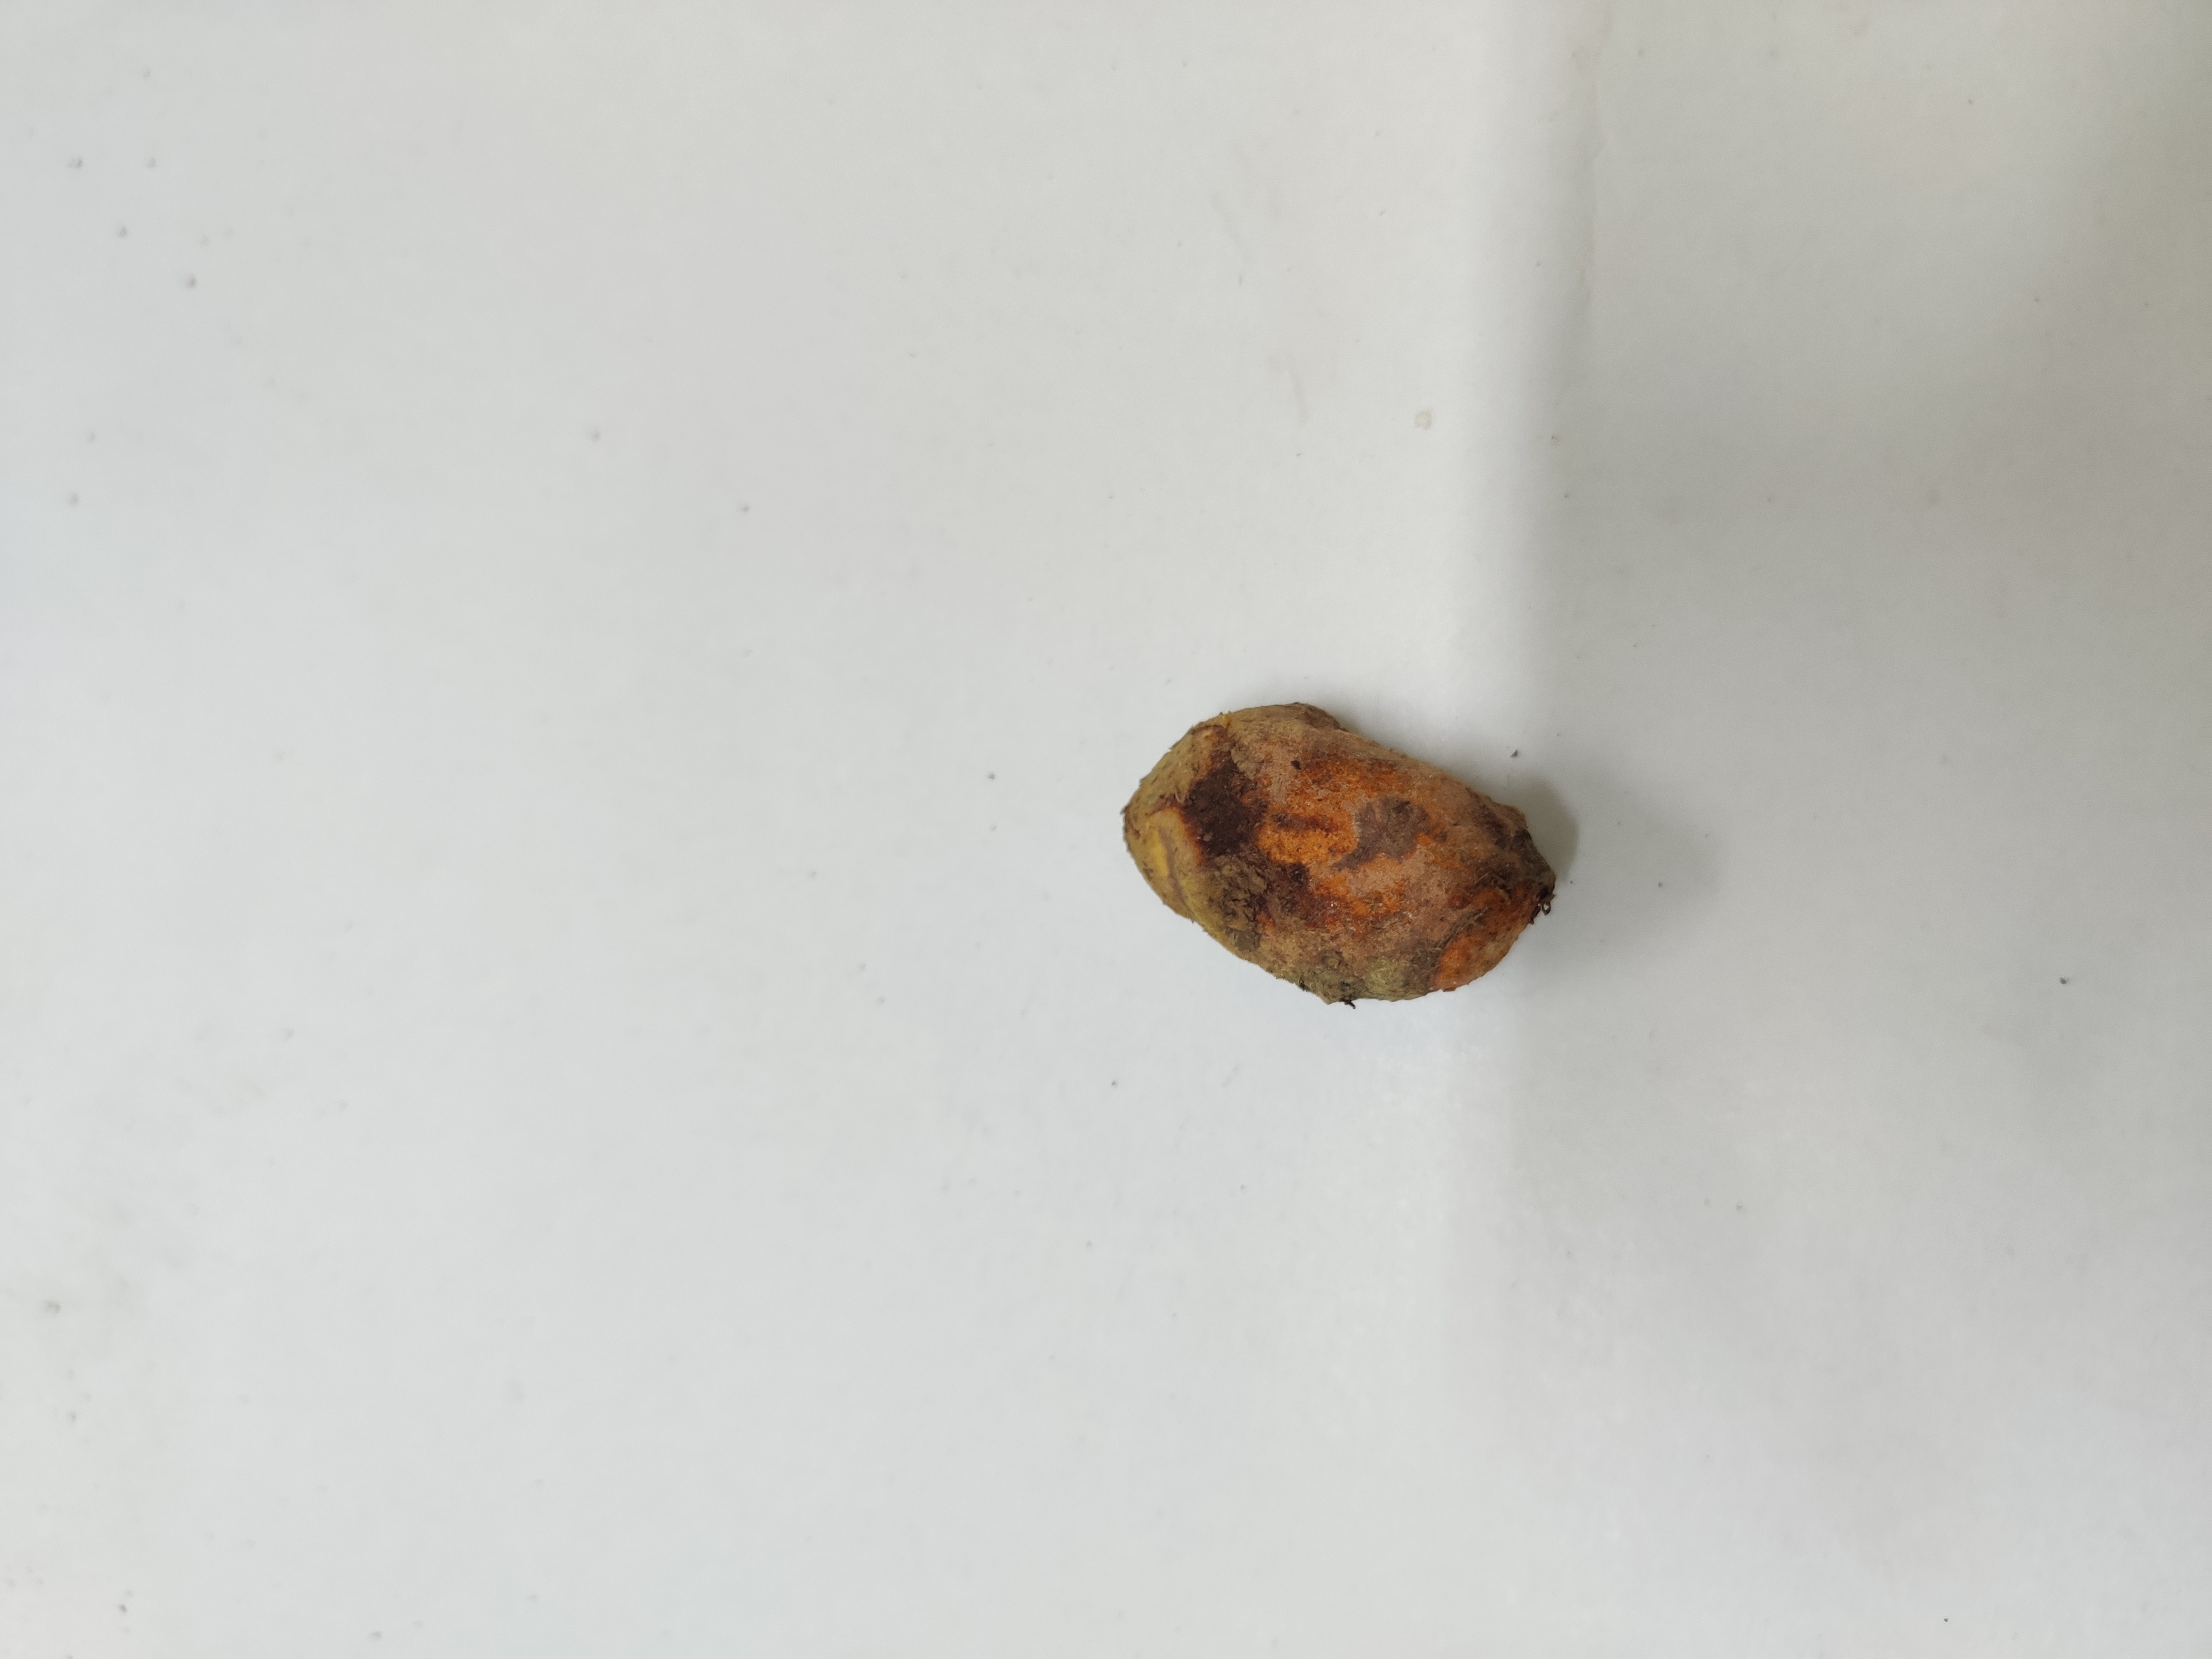
Crop: Turmeric
Condition: Damaged